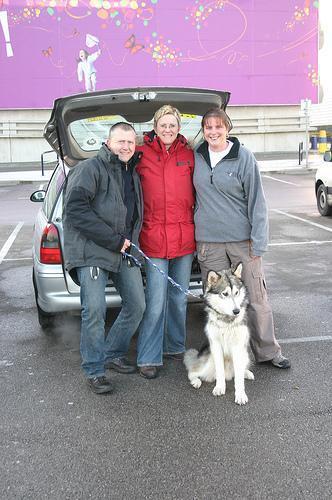
malamute